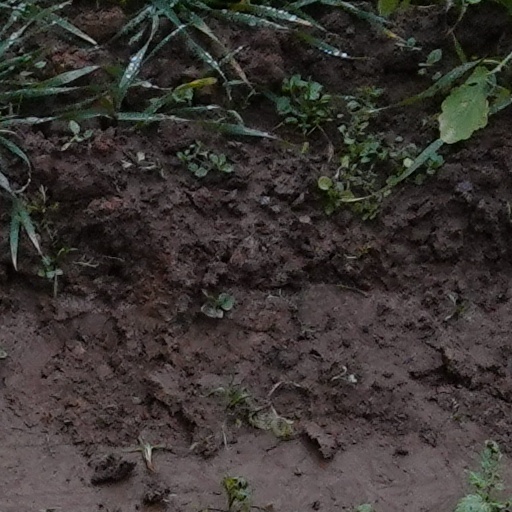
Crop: wheat